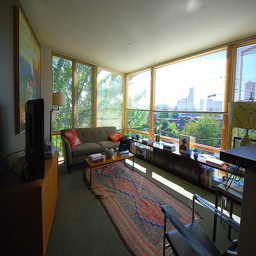
A living room filled with a large rug and furniture.
a living room with a coach and tv monitor and many windows
It appears to be a very nice day outside.
A large living room with large windows all around it .
The light poured into thee parlor room from the floor to ceiling  windows .